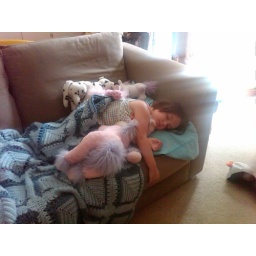
Our big girl turned 5 with a party at our house in Naperville 07/19/2009